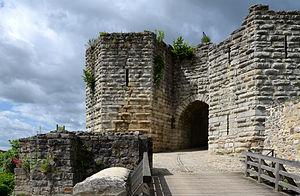
Porte-St-Jean du chateau de Chateau-Thierry, Aisne, France
Château-Thierry est une commune française située dans le département de l'Aisne, en région Hauts-de-France.